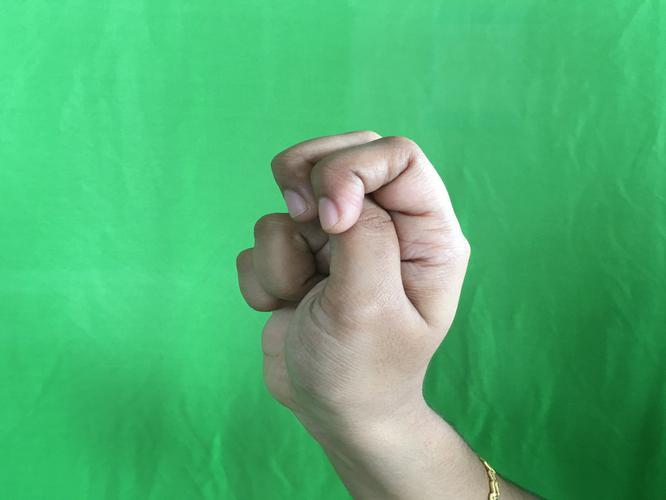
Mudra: Katakamukha_2
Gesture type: single_hand